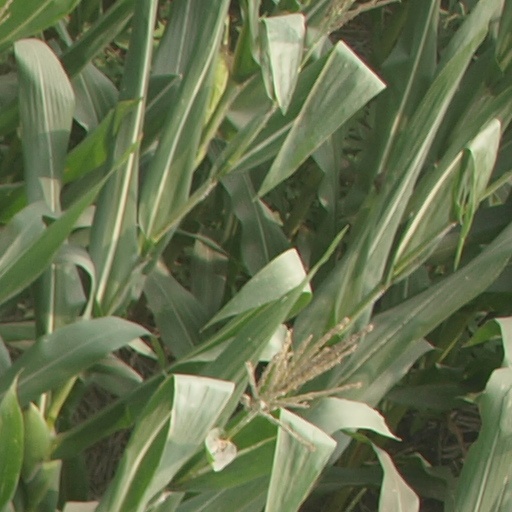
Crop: maize; corn